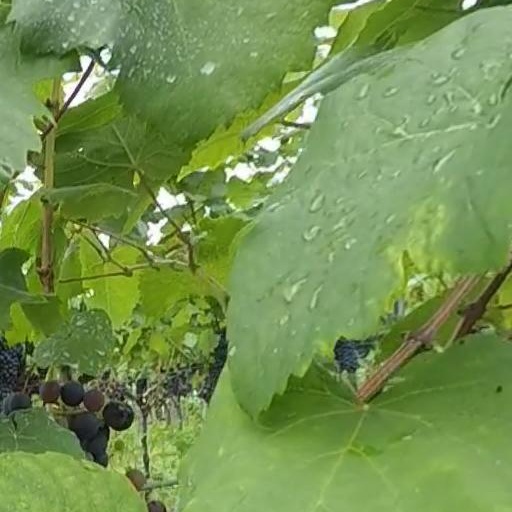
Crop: grape